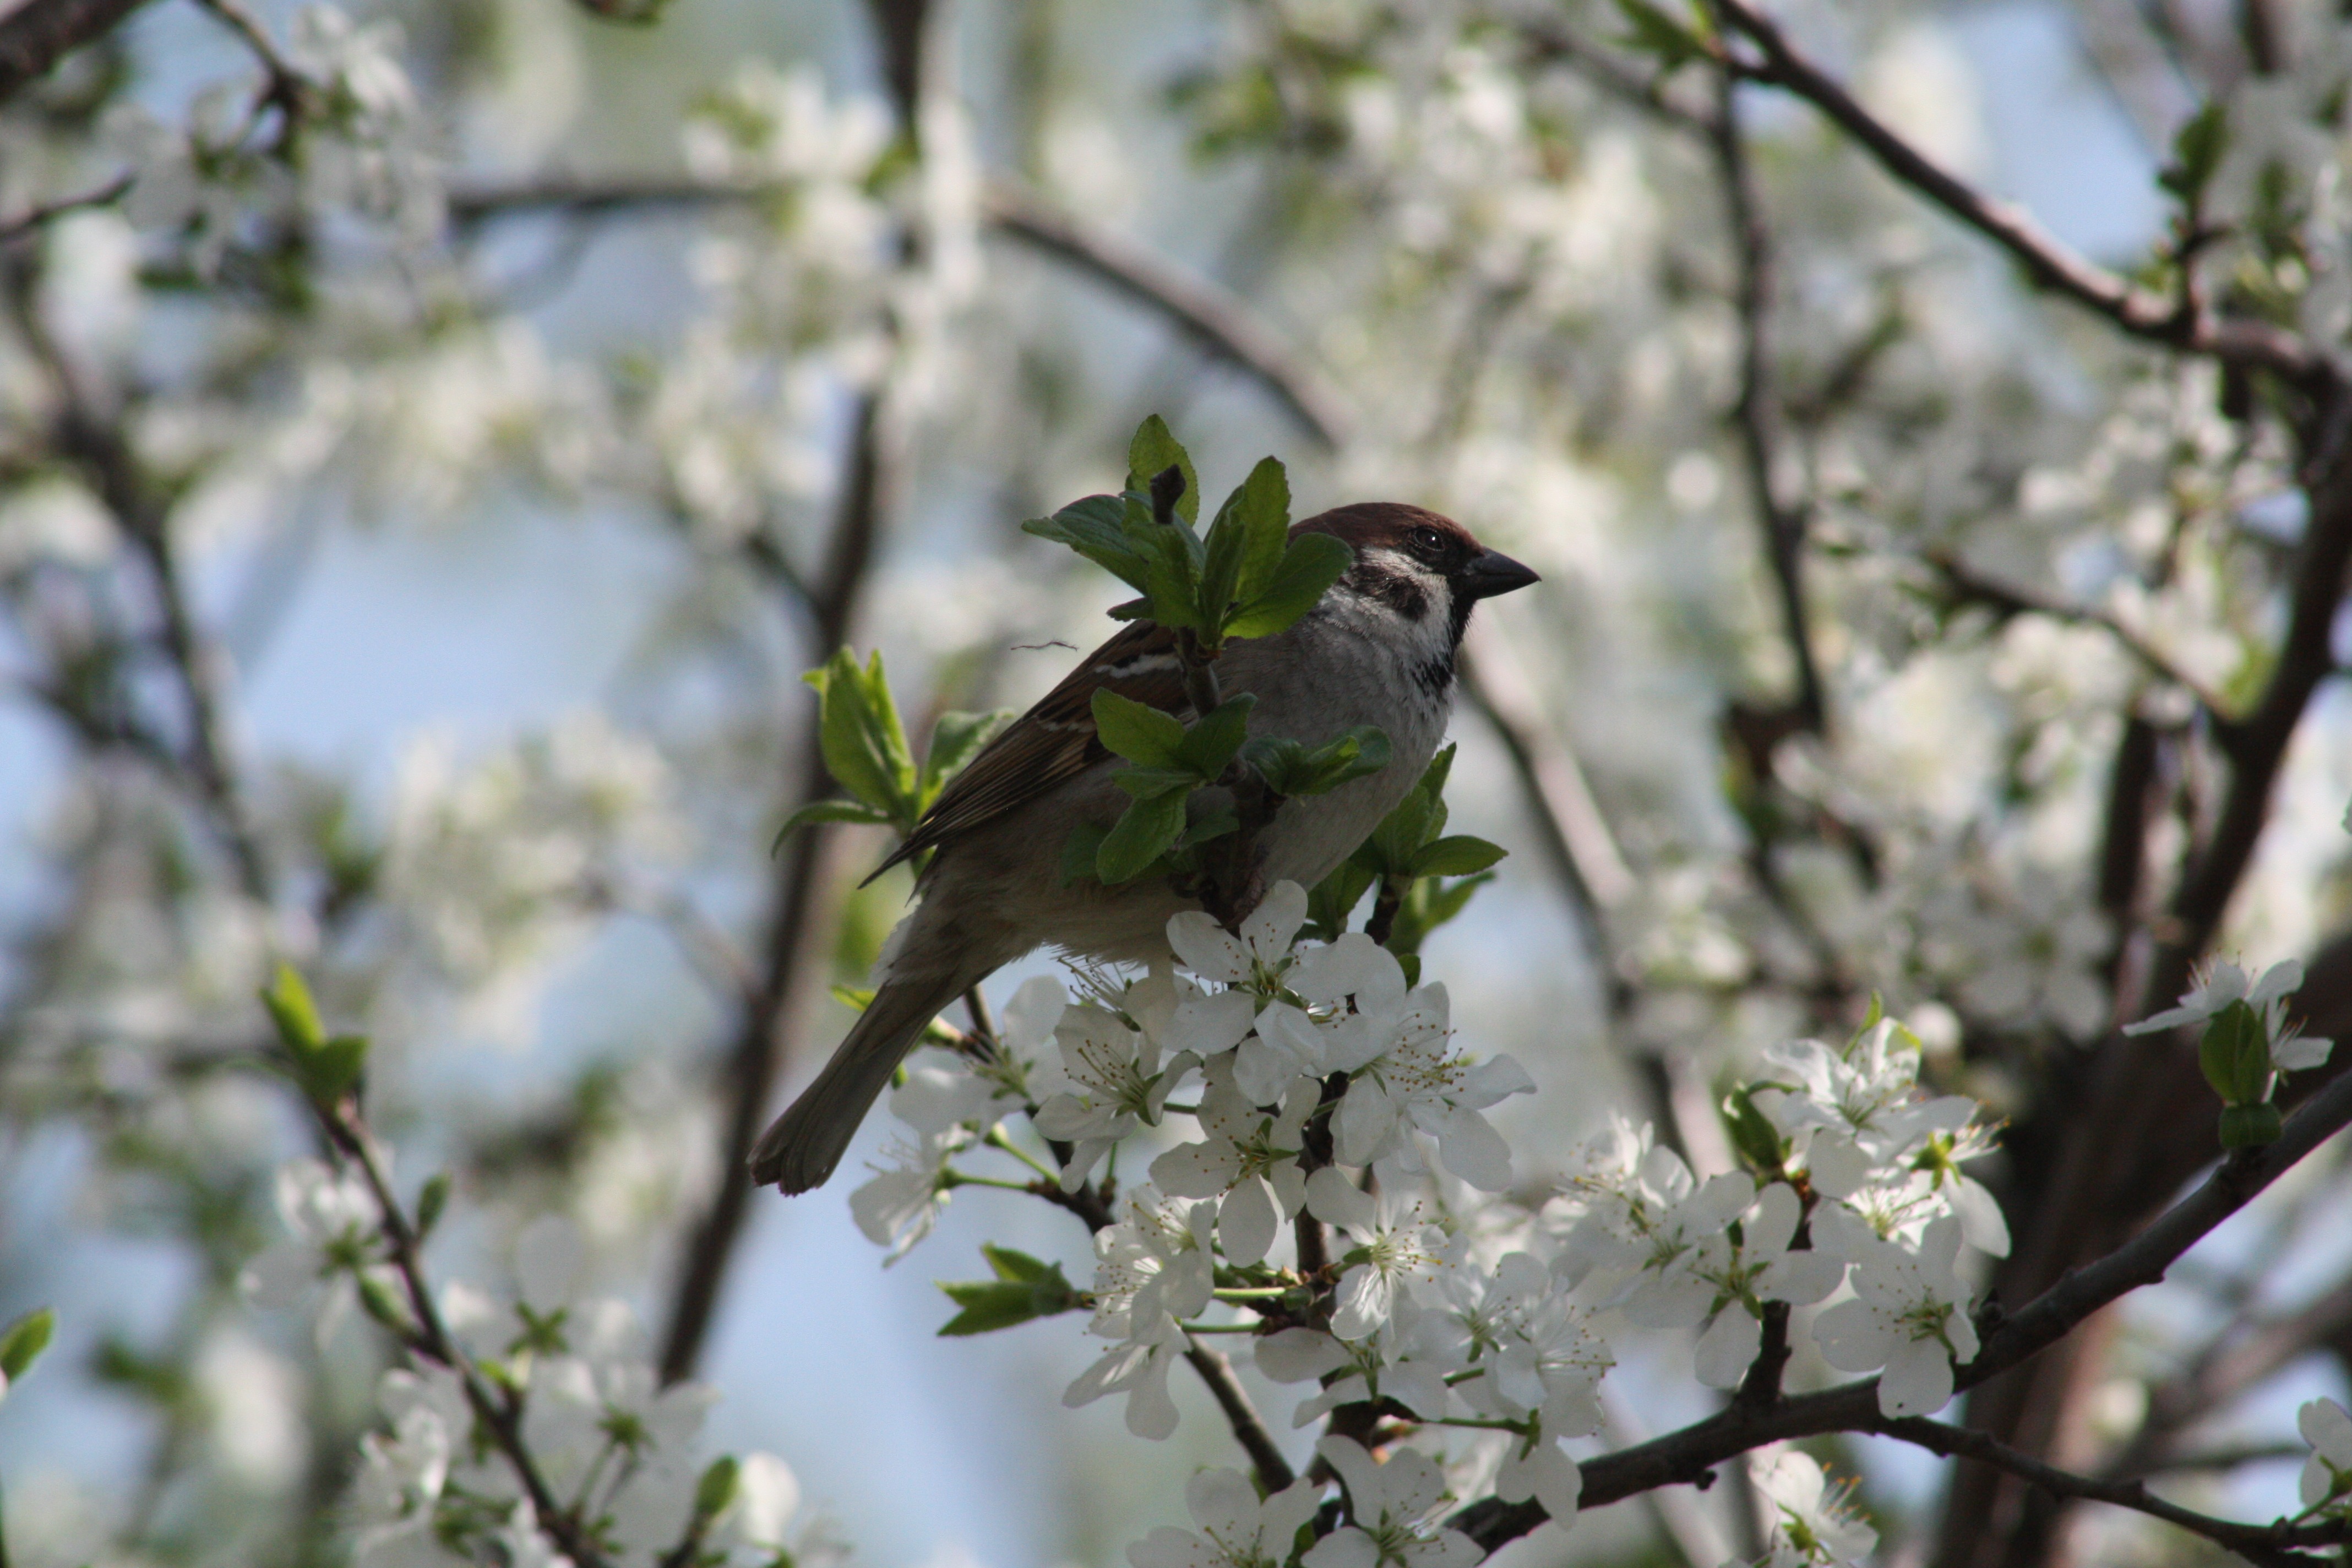
landscape, tree, nature, branch, blossom, bird, plant, white, leaf, flower, bloom, village, wildlife, spring, produce, botany, flora, fauna, cherry blossom, trees, leaves, birds, shrub, natur, sparrow, birdhouse, living nature, apple tree, flowering plant, perching bird